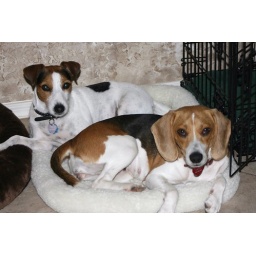
when we eat dinner, this is where the girls go! Trixie's paw is actually in her own bed but.....